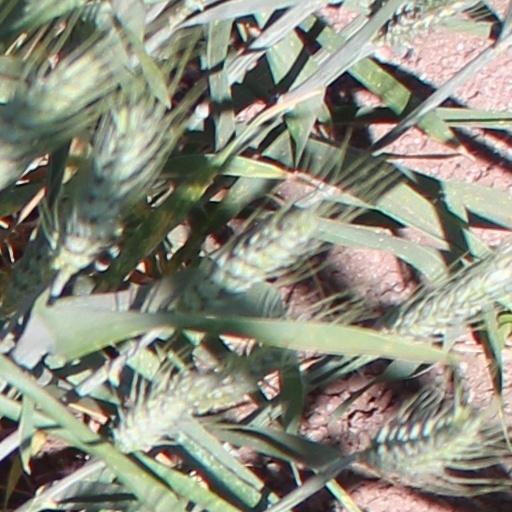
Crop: wheat